Tactics and methods surrounding the 2019–2020 Hong Kong protests

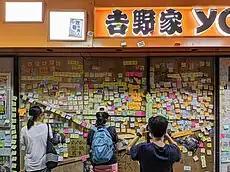
Lennon Wall outside a Yoshinoya fast-food chain, Hong Kong. A protest against their advertisement decisions.

A group of protesters were on hunger strike following the 1 July rally in Admiralty. Preacher Roy Chan initiated the action and has been joined by about 10 others, including Labour Party lawmaker Fernando Cheung. They camped near Harcourt Road in Admiralty, with many signs displayed to inform the public about their goals. At least five people have vowed to continue fasting until the extradition bill is officially withdrawn.